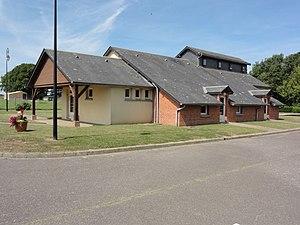
Bertreville (Seine-Mar.) salle des fêtes
Bertreville est une commune française située dans le département de la Seine-Maritime en Normandie.